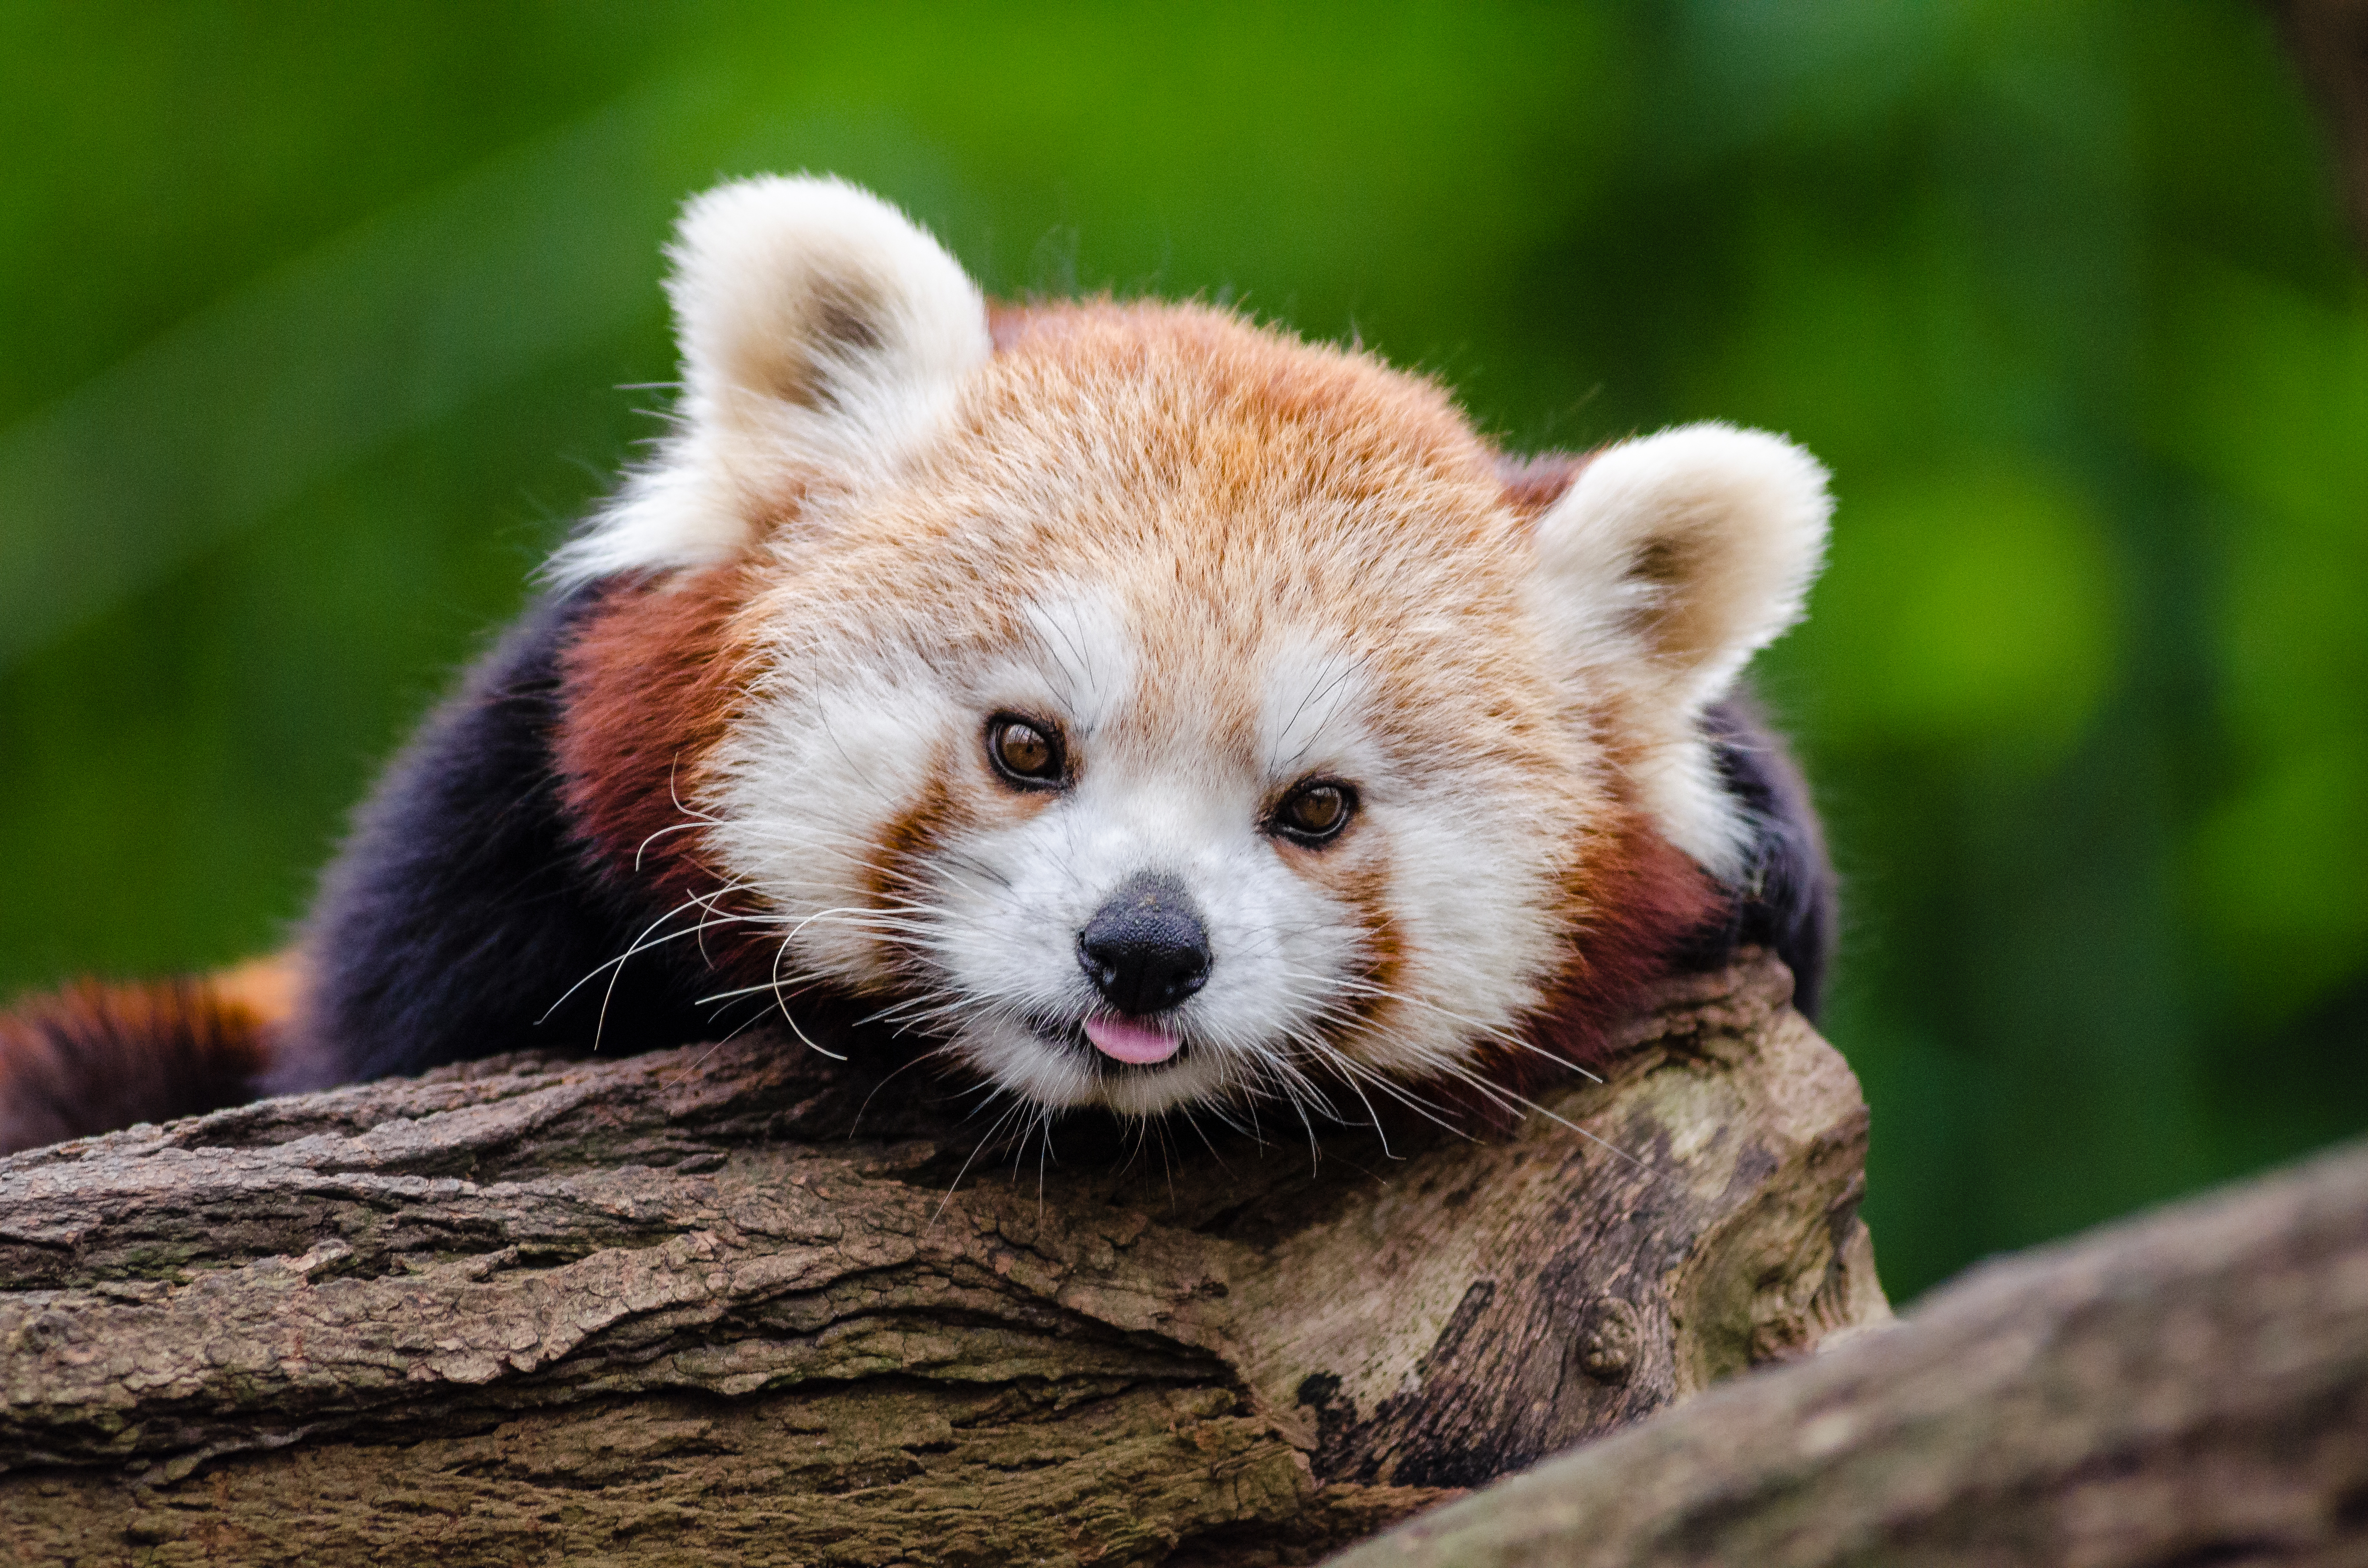
tree, nature, bokeh, vintage, sweet, fall, feet, animal, cute, female, wildlife, zoo, fur, orange, young, green, high, red, foot, autumn, mammal, nikon, fauna, red panda, panda, 2015, face, nose, whiskers, paw, tail, animals, ears, endangered, vertebrate, germany, deutschland, herbst, natur, paws, tier, iso, fell, gesicht, baum, adorable, bamboo, d7000, roter, kleiner, niedlich, sues, suess, species, bedrohte, tierart, tierpark, weiblich, jungtier, jung, ohren, schwanz, nase, bedroht, ailurus, fulgens, mozilla, firefox, gr n, s s